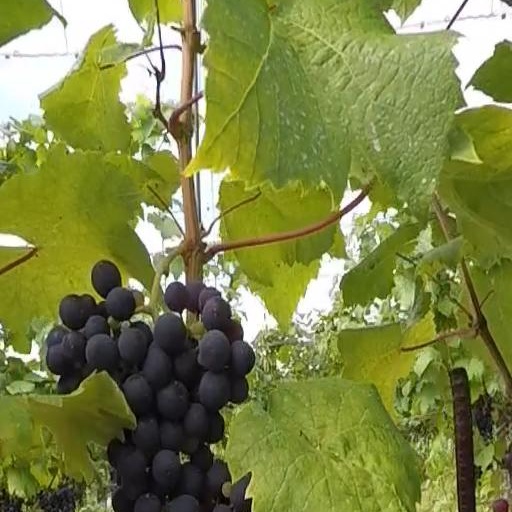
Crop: grape